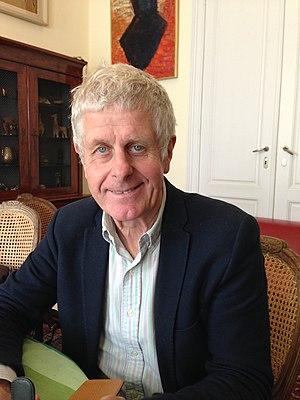
Daniel Schellekens, connu sous le nom de Daniel Schell, né à Ixelles le 5 avril 1944, est un ingénieur civil spécialisé en recherche opérationnelle. Il étudie la guitare et la flûte, puis l'harmonie.